Quincy (film)

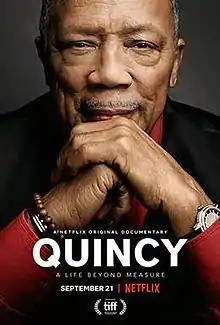

Quincy is a 2018 American documentary film about the life of American record producer, singer and film producer Quincy Jones. The film was co-written and co-directed by Alan Hicks and Rashida Jones and produced by Paula DuPré Pesmen. The film was released by Netflix on September 21, 2018.